Brian Ching

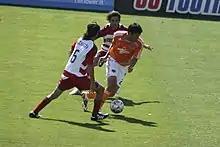
Ching dribbles by two FC Dallas defenders in a match at Robertson Stadium in April 2008

During the 2008 season, Ching established team and personal records with 13 goals in the regular season and five assists in 25 games. Ching ranked fifth in the league in goals. In the team's second visit to San Jose since relocating to Houston, Ching scored a game-tying goal in second half and celebrated by pointing to the Dynamo crest in front of San Jose fans. In the final CONCACAF Champions' Cup he set up two of Houston's three goals in the quarterfinal second leg vs. CSD Municipal. In the 2008 Superliga he appeared in three games, starting the semifinal vs. Pachuca and the championship game at New England Revolution. In the inaugural CONCACAF Champions League, Ching appeared as a substitute at San Francisco F.C. and started vs. C.D. Luis Ángel Firpo, scoring the game's only goal to help Dynamo reach the quarterfinals.